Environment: real
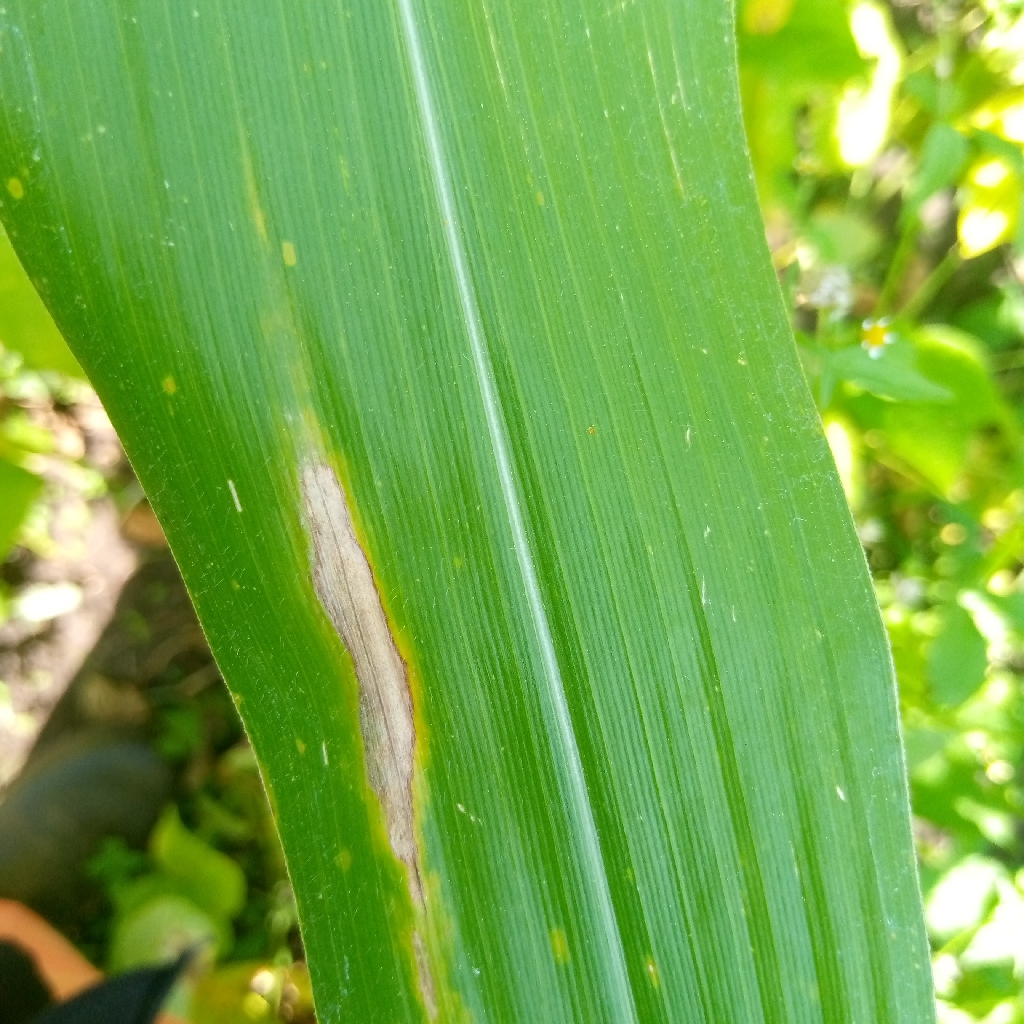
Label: northern_corn_leaf_blight